English festivals

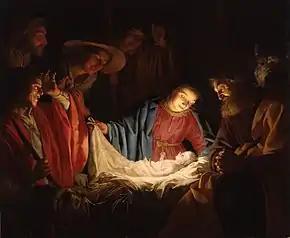
Gerard van Honthorst - Adoration of the Shepherds

Lammas, also known as Loaf Mass Day, is a Christian festival in the liturgical calendar to mark the blessing of the First Fruits of harvest, with a loaf of bread being brought to the church for this purpose. Lammas is celebrated on 1 August, annually. The name originates from the word "loaf" in reference to bread and "Mass" in reference to the Christian liturgy in which Holy Communion is celebrated. It marks the annual wheat harvest, and is the first harvest festival of the year. On this day it is customary to bring to church a loaf made from the new crop. The loaf is blessed, and in Anglo-Saxon England, lammas bread was broken into four bits, which were to be placed at the four corners of the barn, to protect the garnered grain. Christians also have church processions to bakeries, where those working therein are blessed by Christian clergy.